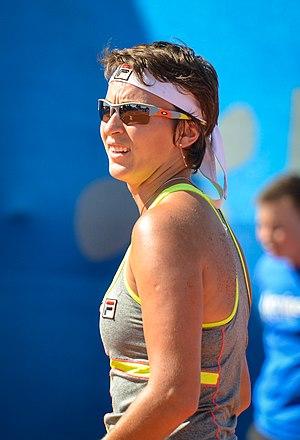
Yaroslava Shvedova, née le 12 septembre 1987 à Moscou, est une joueuse de tennis russe puis kazakhe, professionnelle depuis 2005.